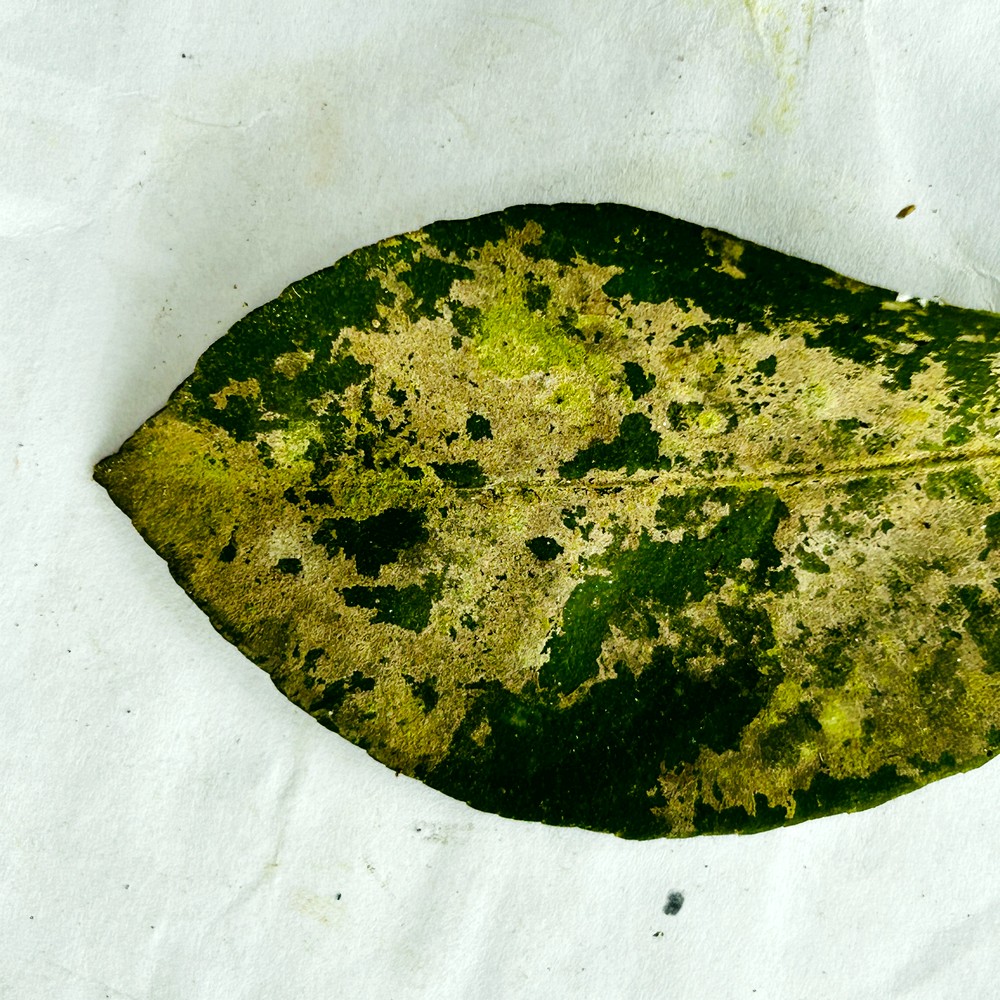
Label: Sooty Mould